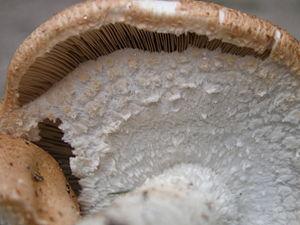
Agaricus subrufescens est une espèce de champignons rencontrée à l'état sauvage en Amérique Latine et en Amérique du Nord. Surnommé Agaric Royal, Royal Sun Agaricus en anglais, Jisongrong en Chinois ou Himematsutake en Japonais, il s'agit d'un champignon